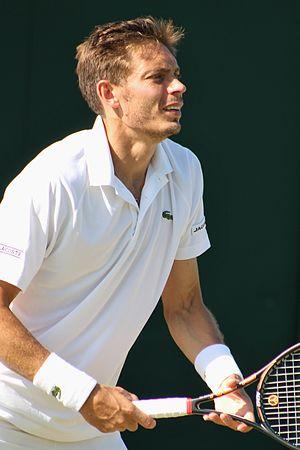
Nicolas Mahut, né le 21 janvier 1982 à Angers, est un joueur de tennis français, professionnel depuis 2000.